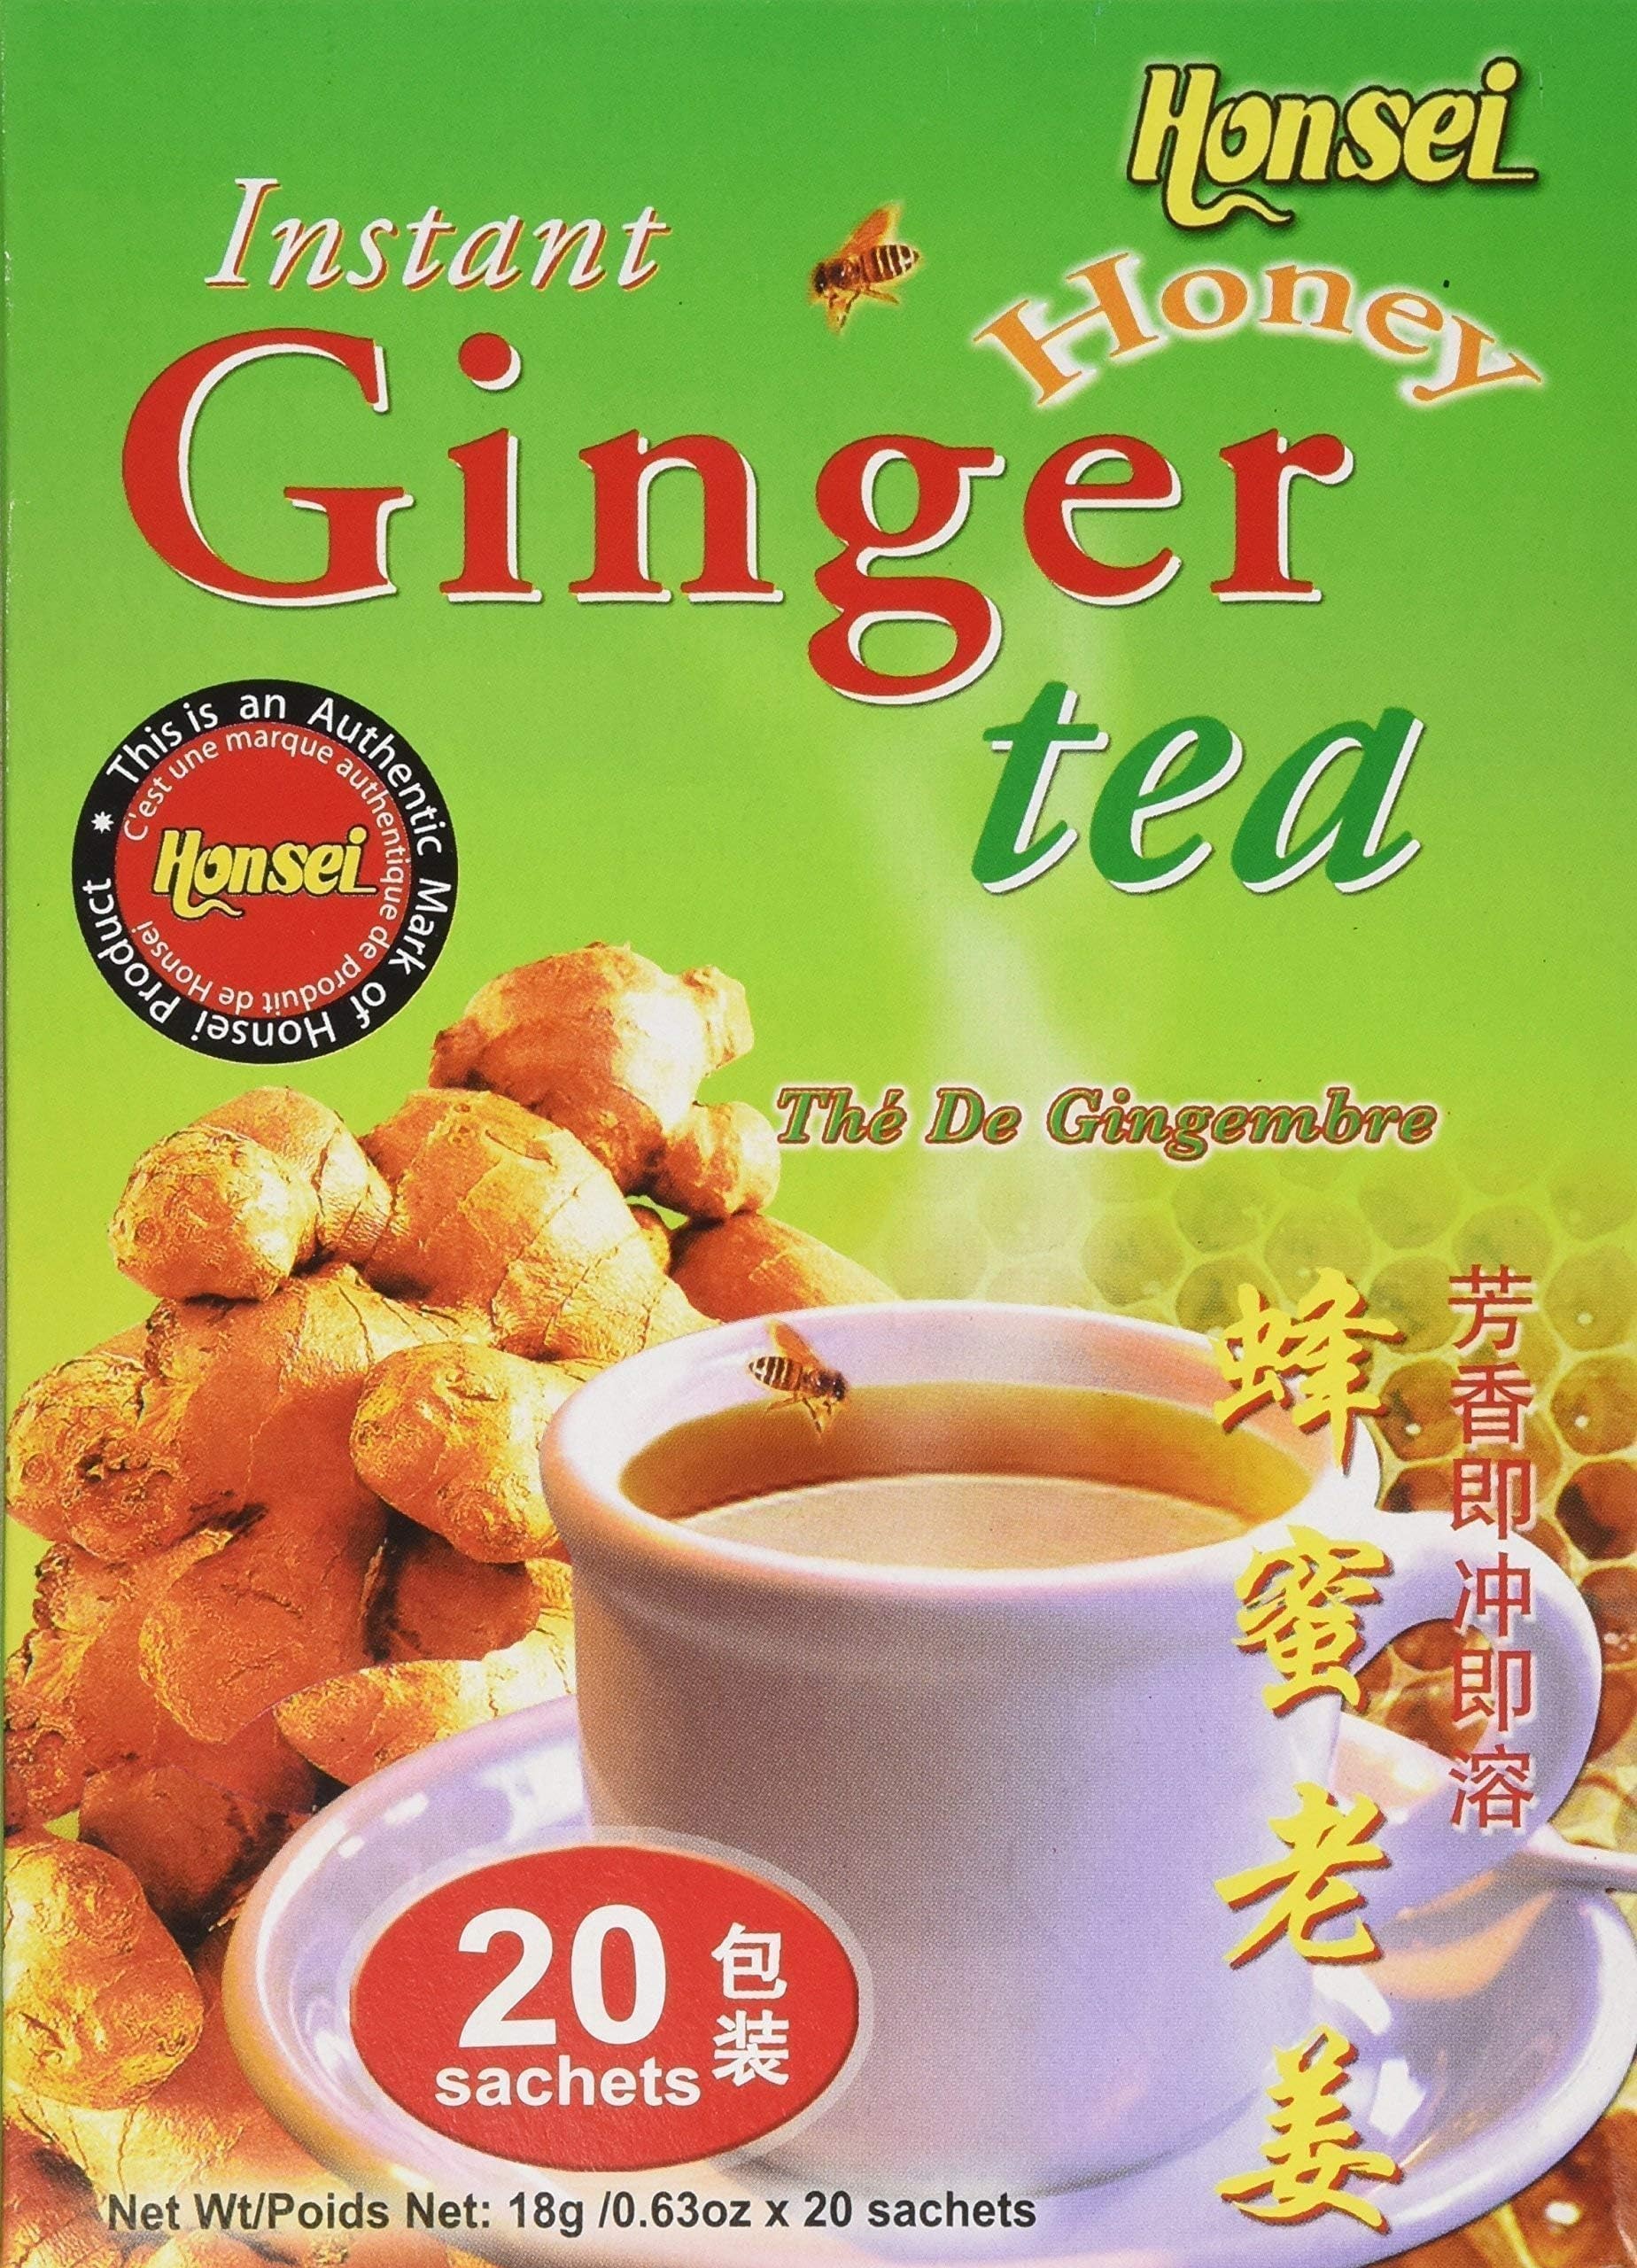
Item Name: Honsei Instant Ginger Honey Tea, 18 g/0.63 oz., 20 Sachets
Bullet Point 1: All natural ingredients
Bullet Point 2: No caffeine
Bullet Point 3: No sweetness added
Bullet Point 4: No artificial colors
Bullet Point 5: No preservatives added
Value: 20.0
Unit: Count

Price: 4.99